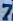
Number: 7